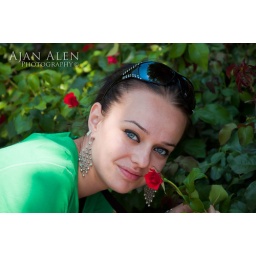
Beautiful girl smelling red rose in one of Istanbul gardens